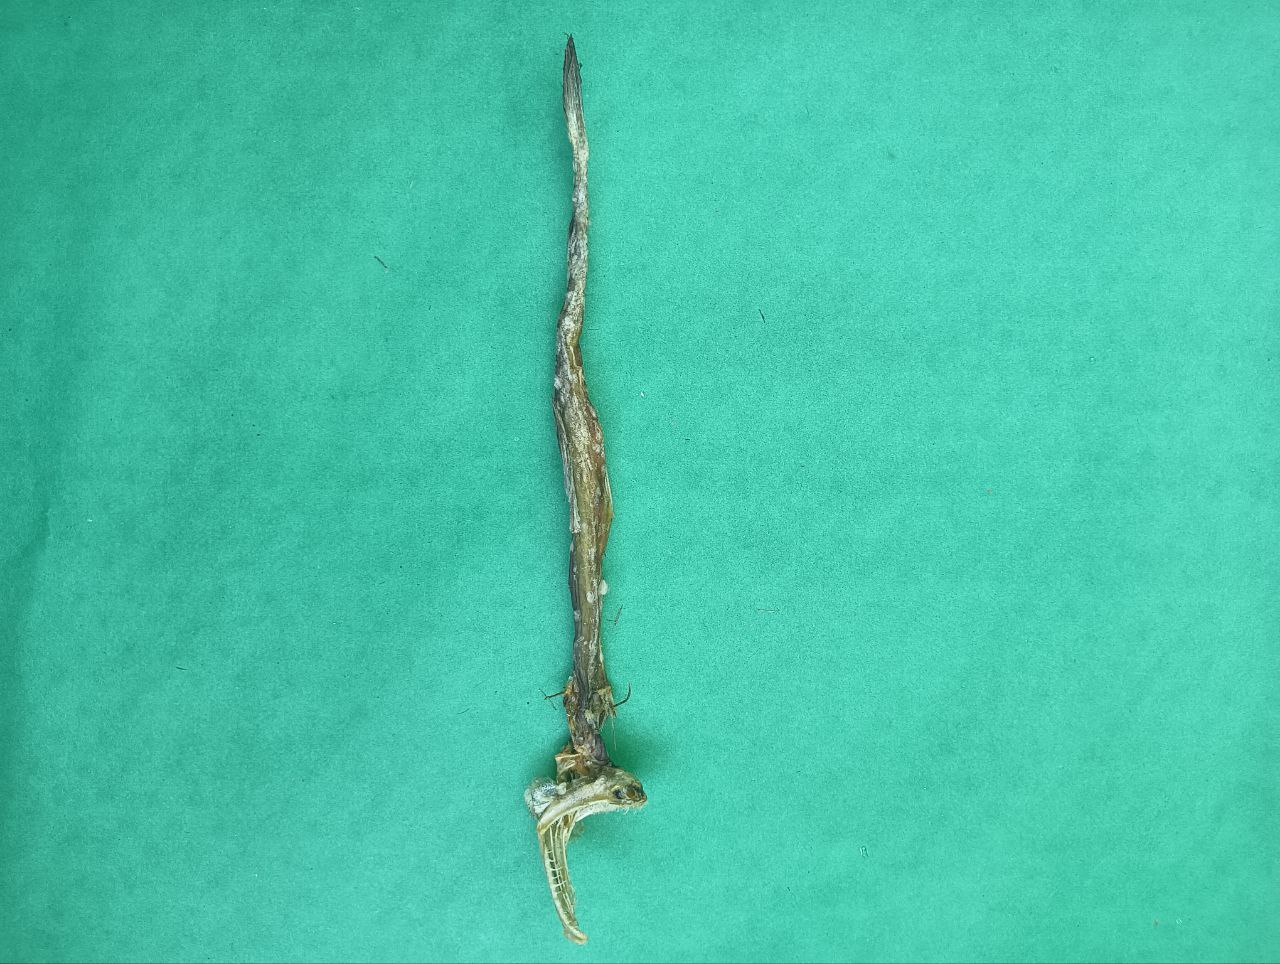
Species: Loitta